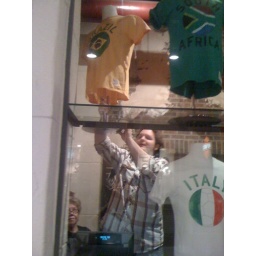
Matthew the shirt that was displayed in the window